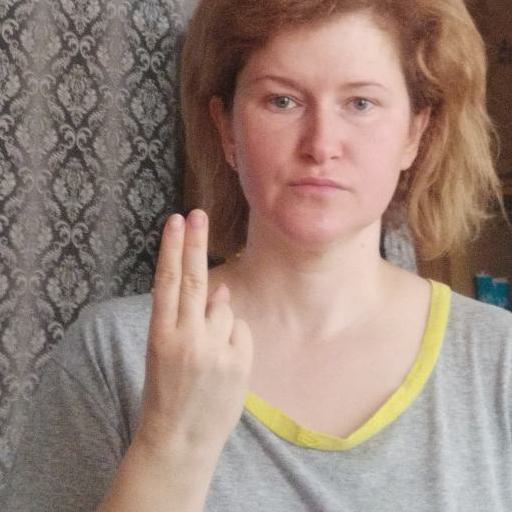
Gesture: two_up_inverted